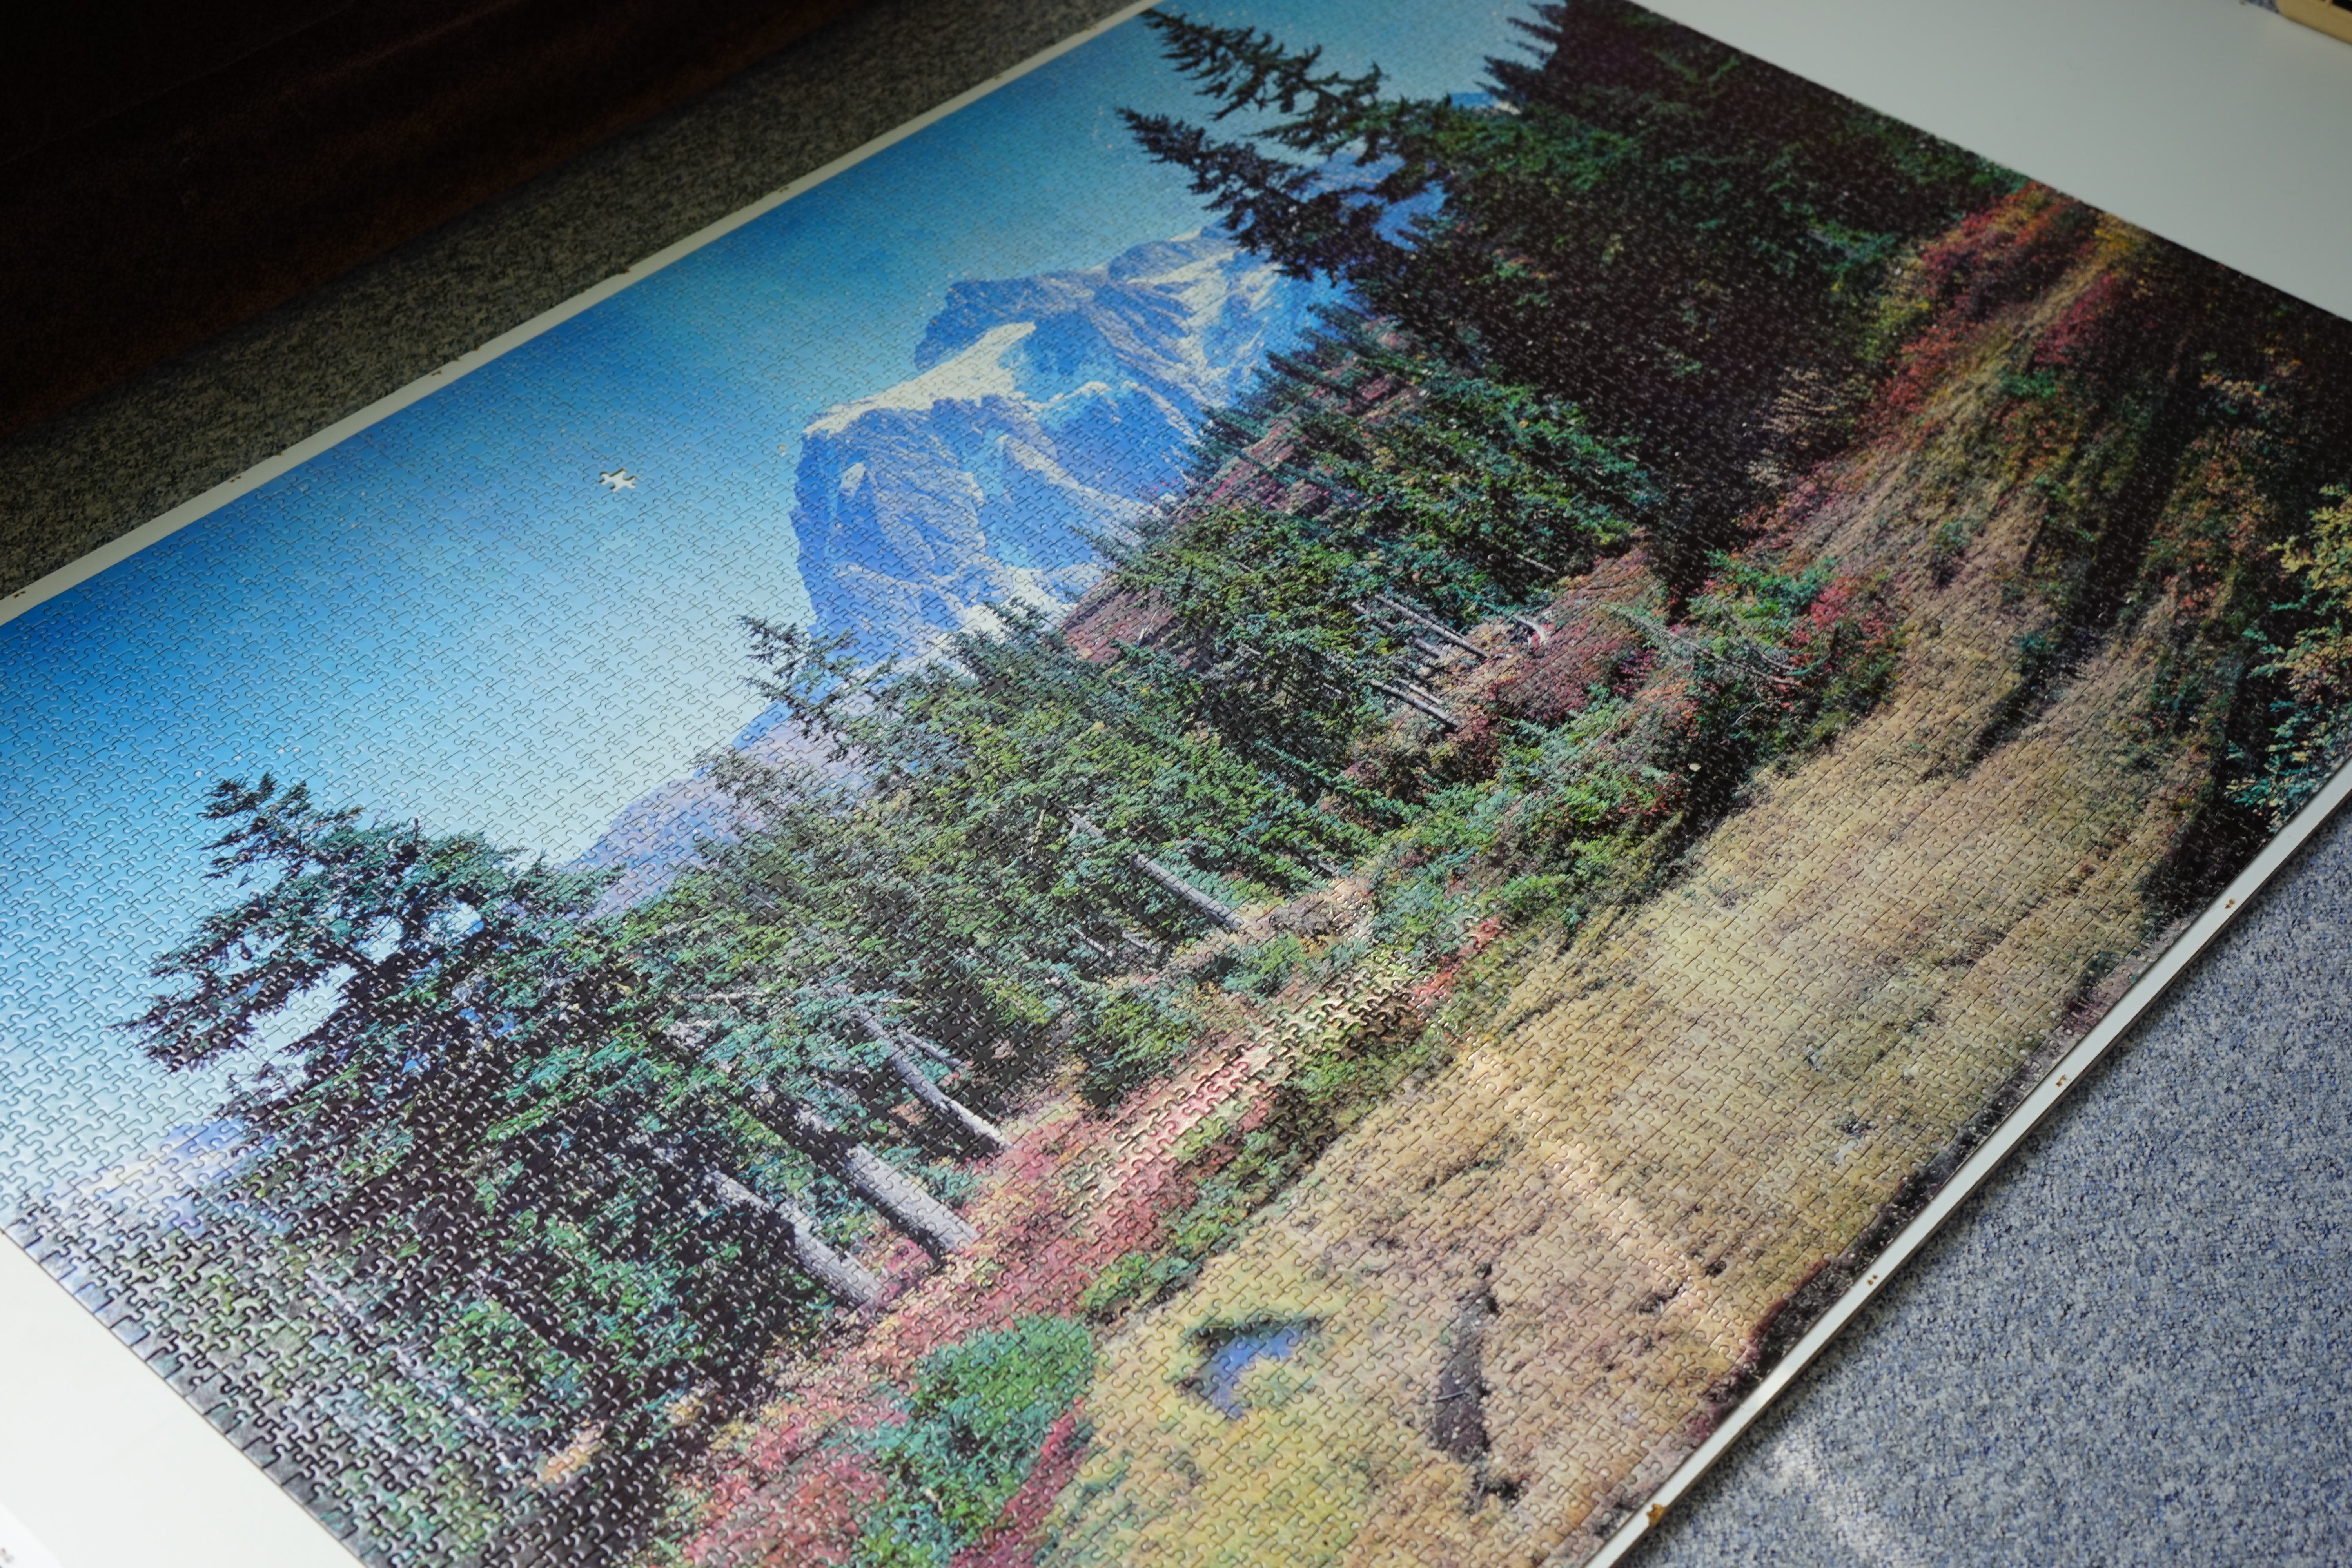
play, gap, terrain, art, huge, puzzle, share, screenshot, 6000, finish, piecing together, aerial photography, mount shuksan, missing particles, solved, 6000 share